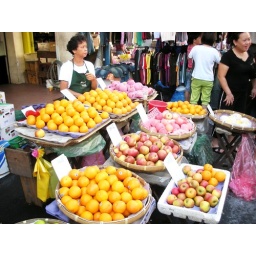
A lady selling fruits, mostly oranges at a wet market, Chowrasta market in Penang.